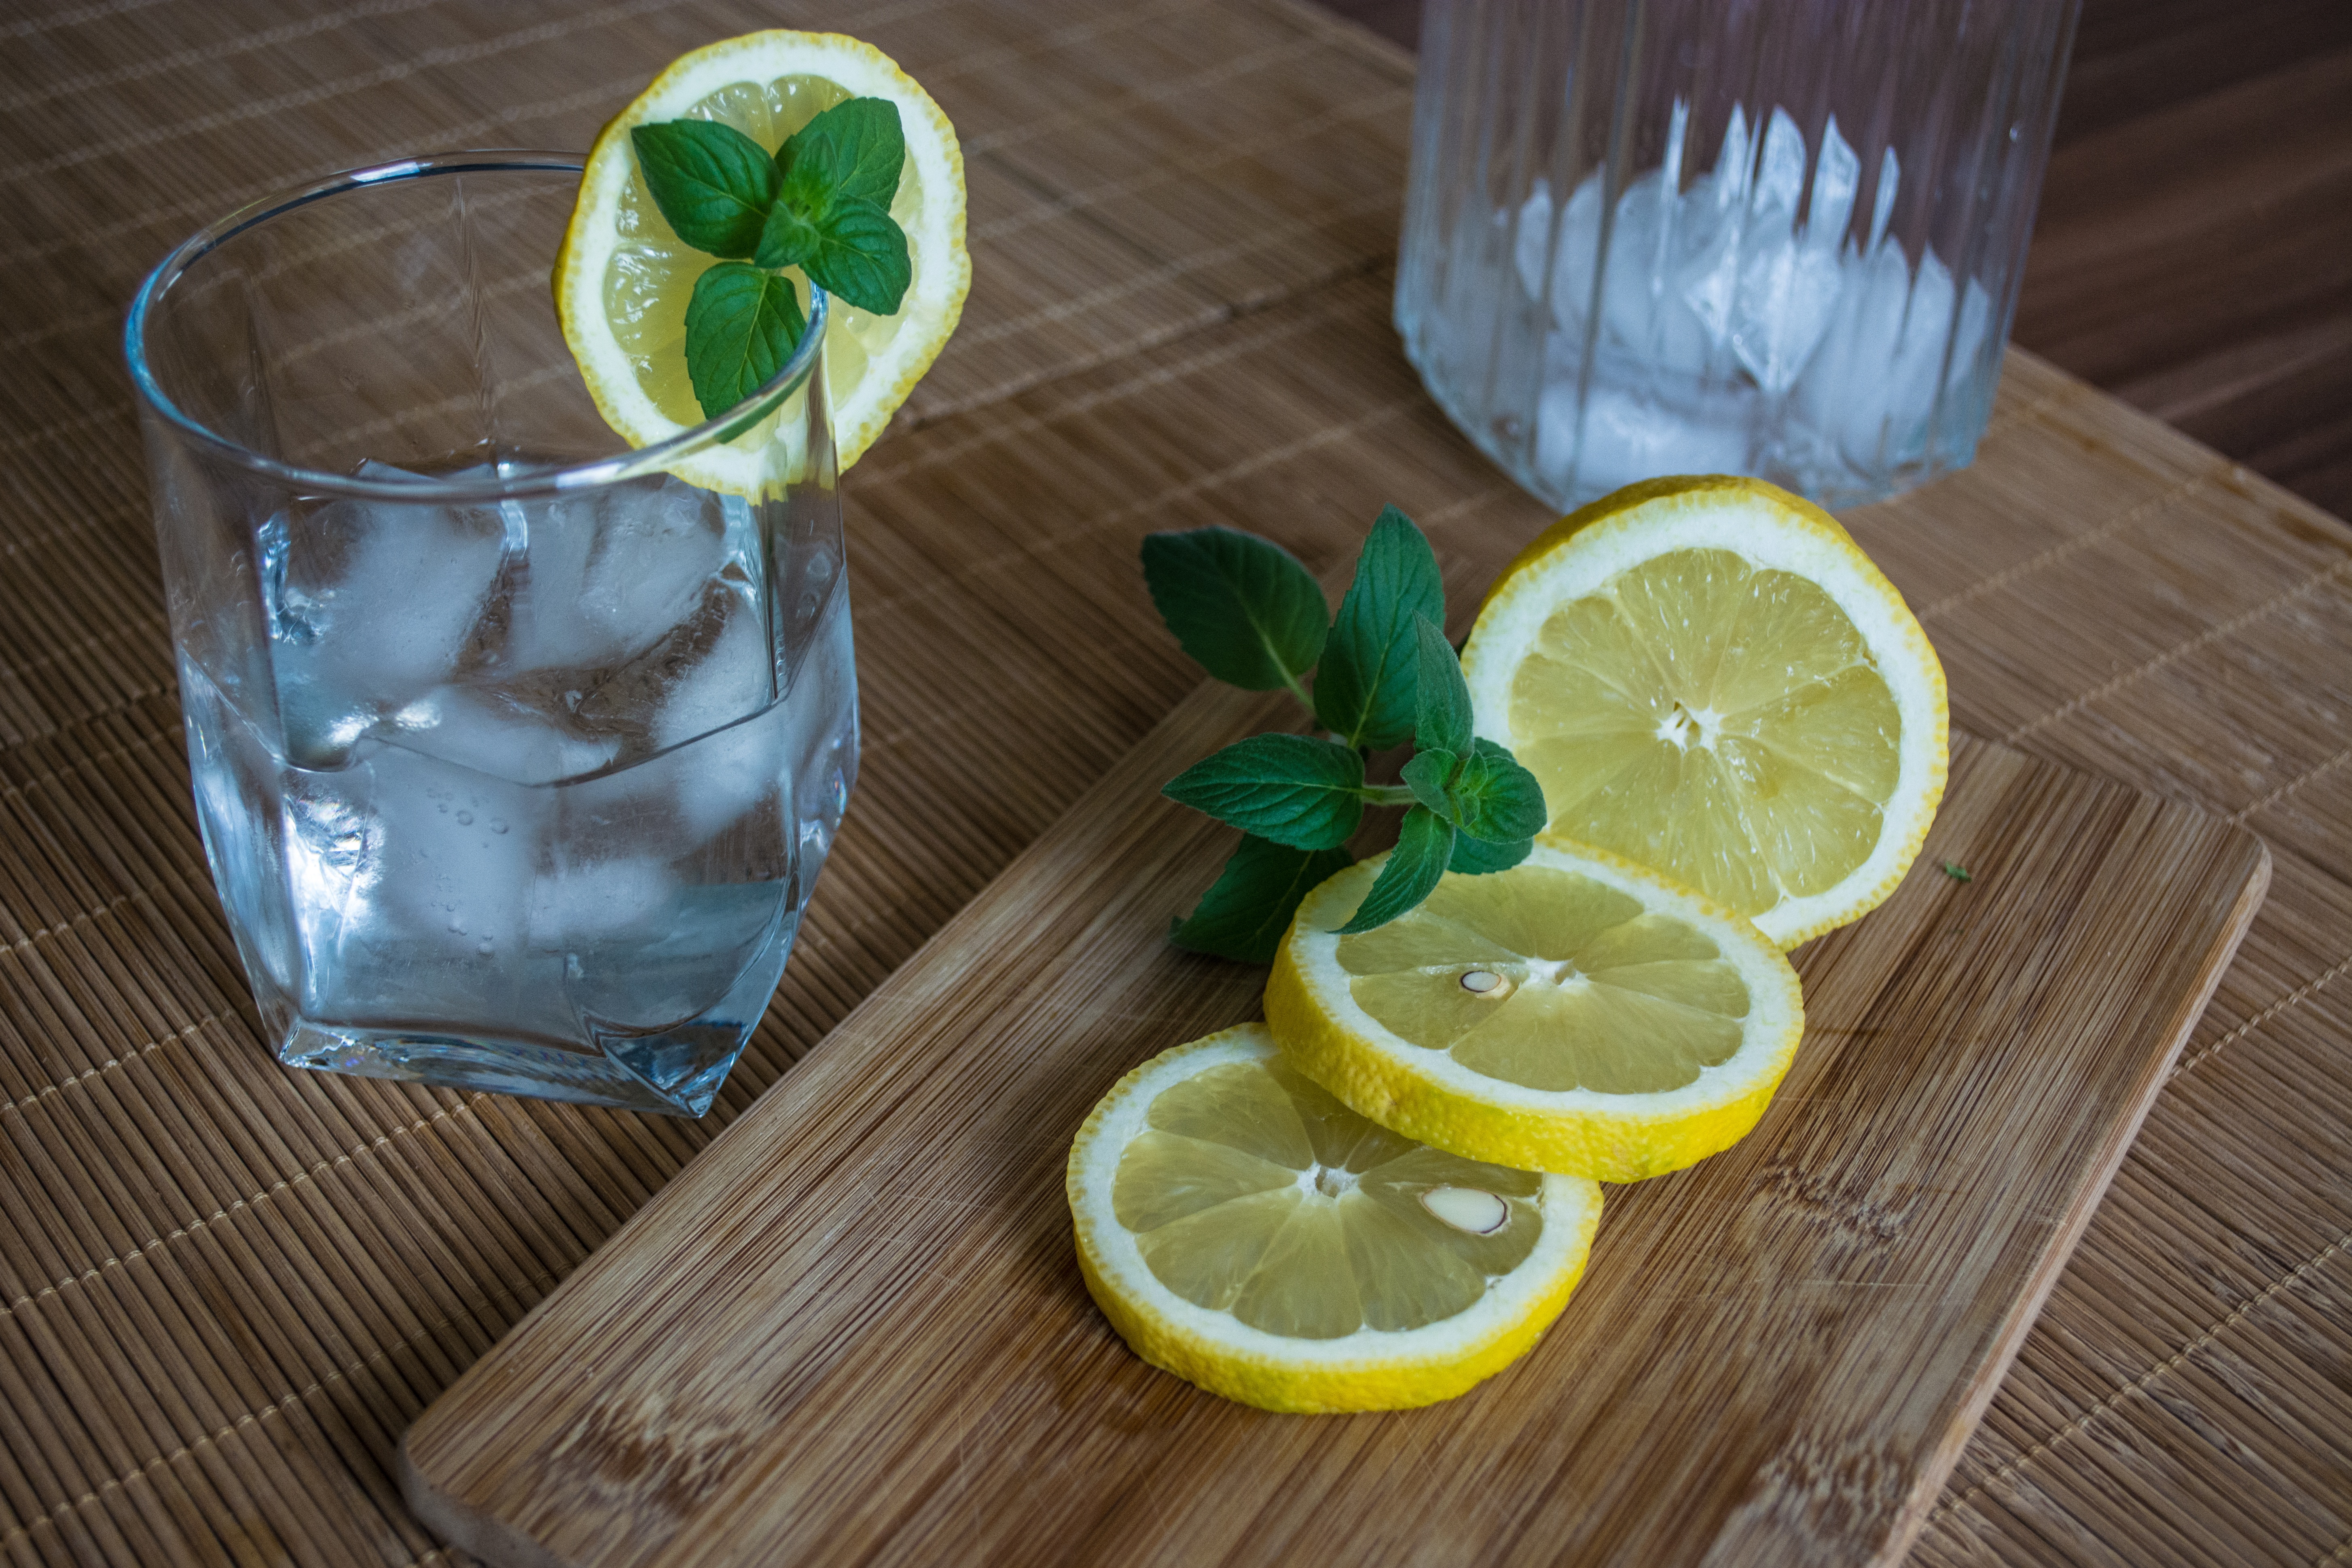
plant, fruit, glass, summer, ice, food, produce, lemonade, drink, lemon, cocktail, mojito, lime, refreshment, margarita, liqueur, citrus, lemons, flowering plant, ice cubes, erfrischungsgetr nk, alcoholic beverage, land plant, distilled beverage, mai tai, caipirinha, lemon lime, limeade